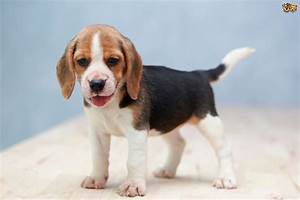
Label: dog